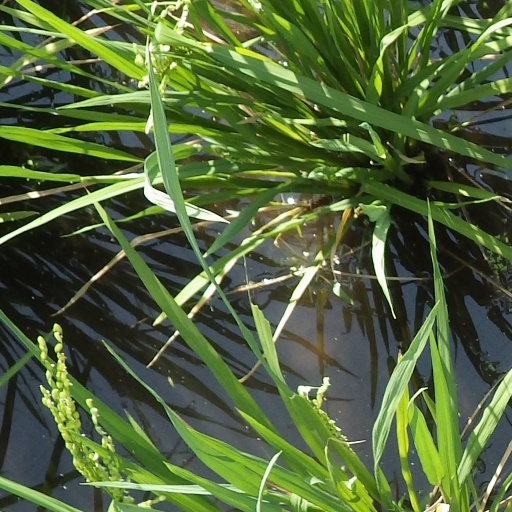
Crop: rice